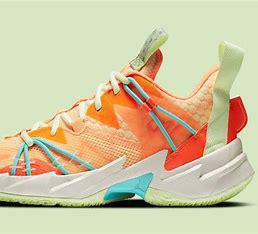
Brand: Jordan
Model: Why Not ZER0 3